Savio Rodrigues

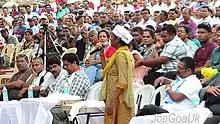
Rodrigues (extreme right) at a public meeting held at Margao in 2014.

Rodrigues joined Goa Su-Raj Party and was appointed as a party secretary and the youth affairs president. He then unsuccessfully contested in the 2014 Indian general election from the Mormugao. Rodrigues later joined the Indian National Congress where he served as a vice president of the Goa Congress minority cell. He resigned from the party on 17 March 2017.